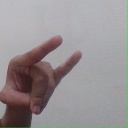
अक्षर: च